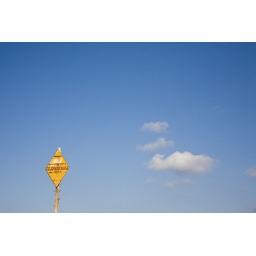
Warning sign in the sky